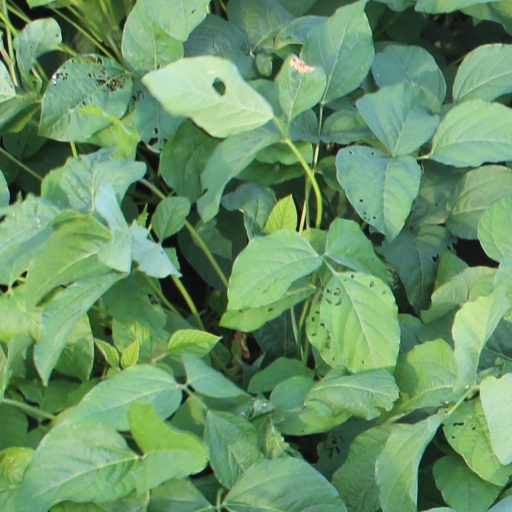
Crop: soybean